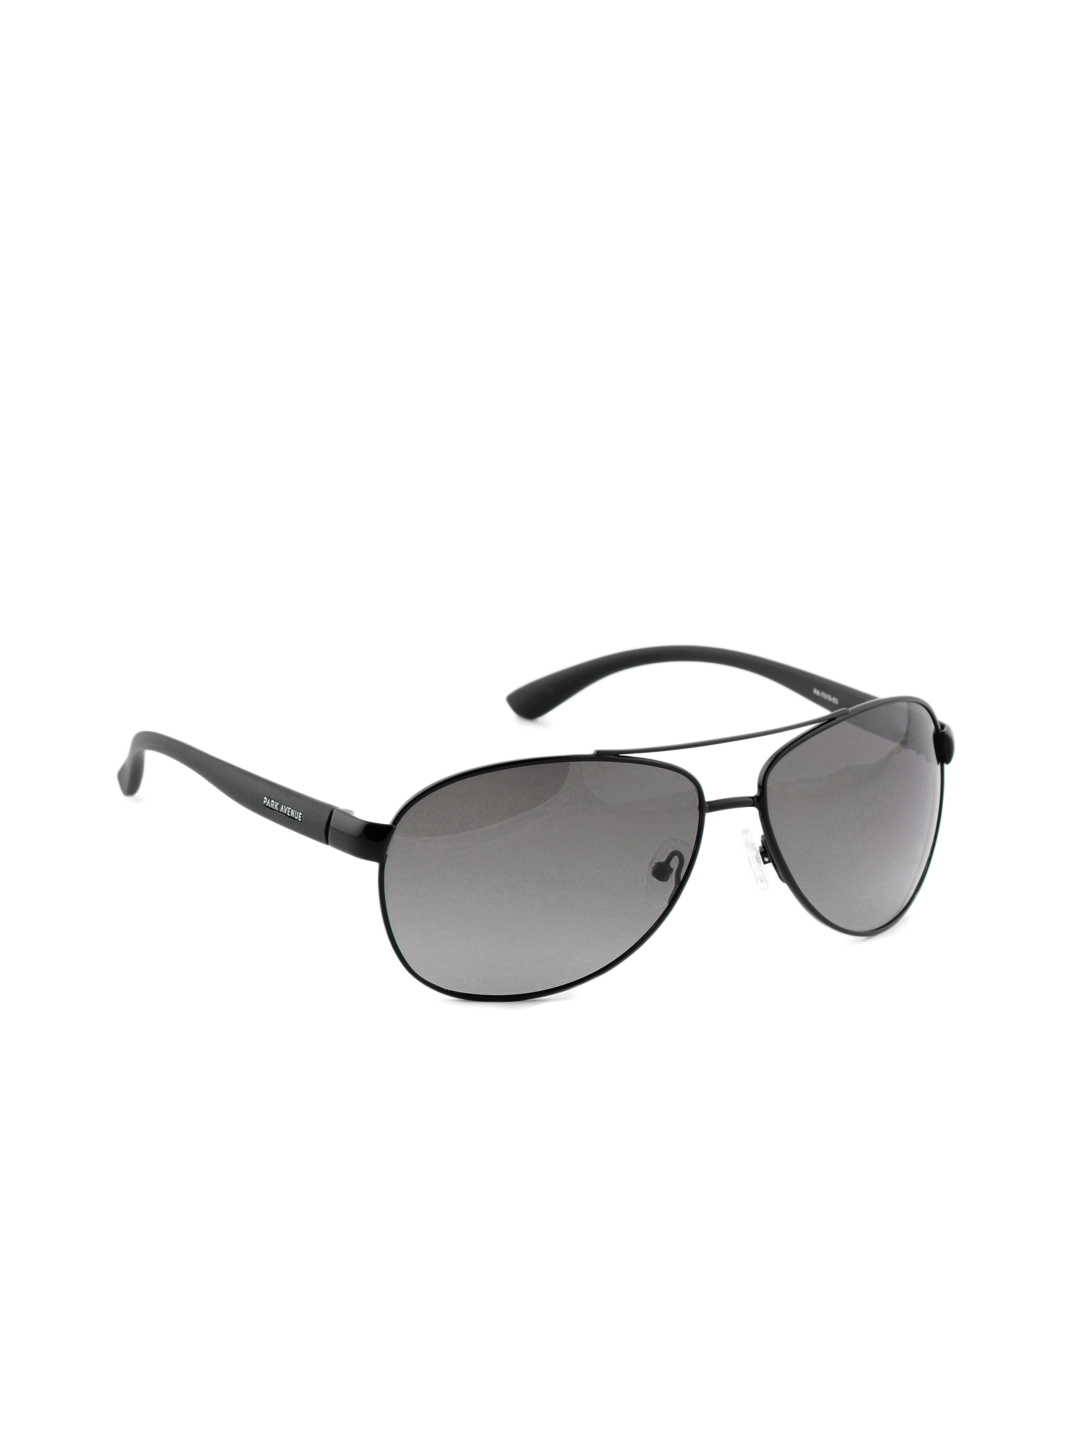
Park Avenue Men Black Sunglasses
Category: Accessories / Eyewear / Sunglasses
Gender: Men
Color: Black
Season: Winter 2016
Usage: Casual